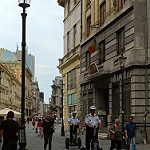
Label: street